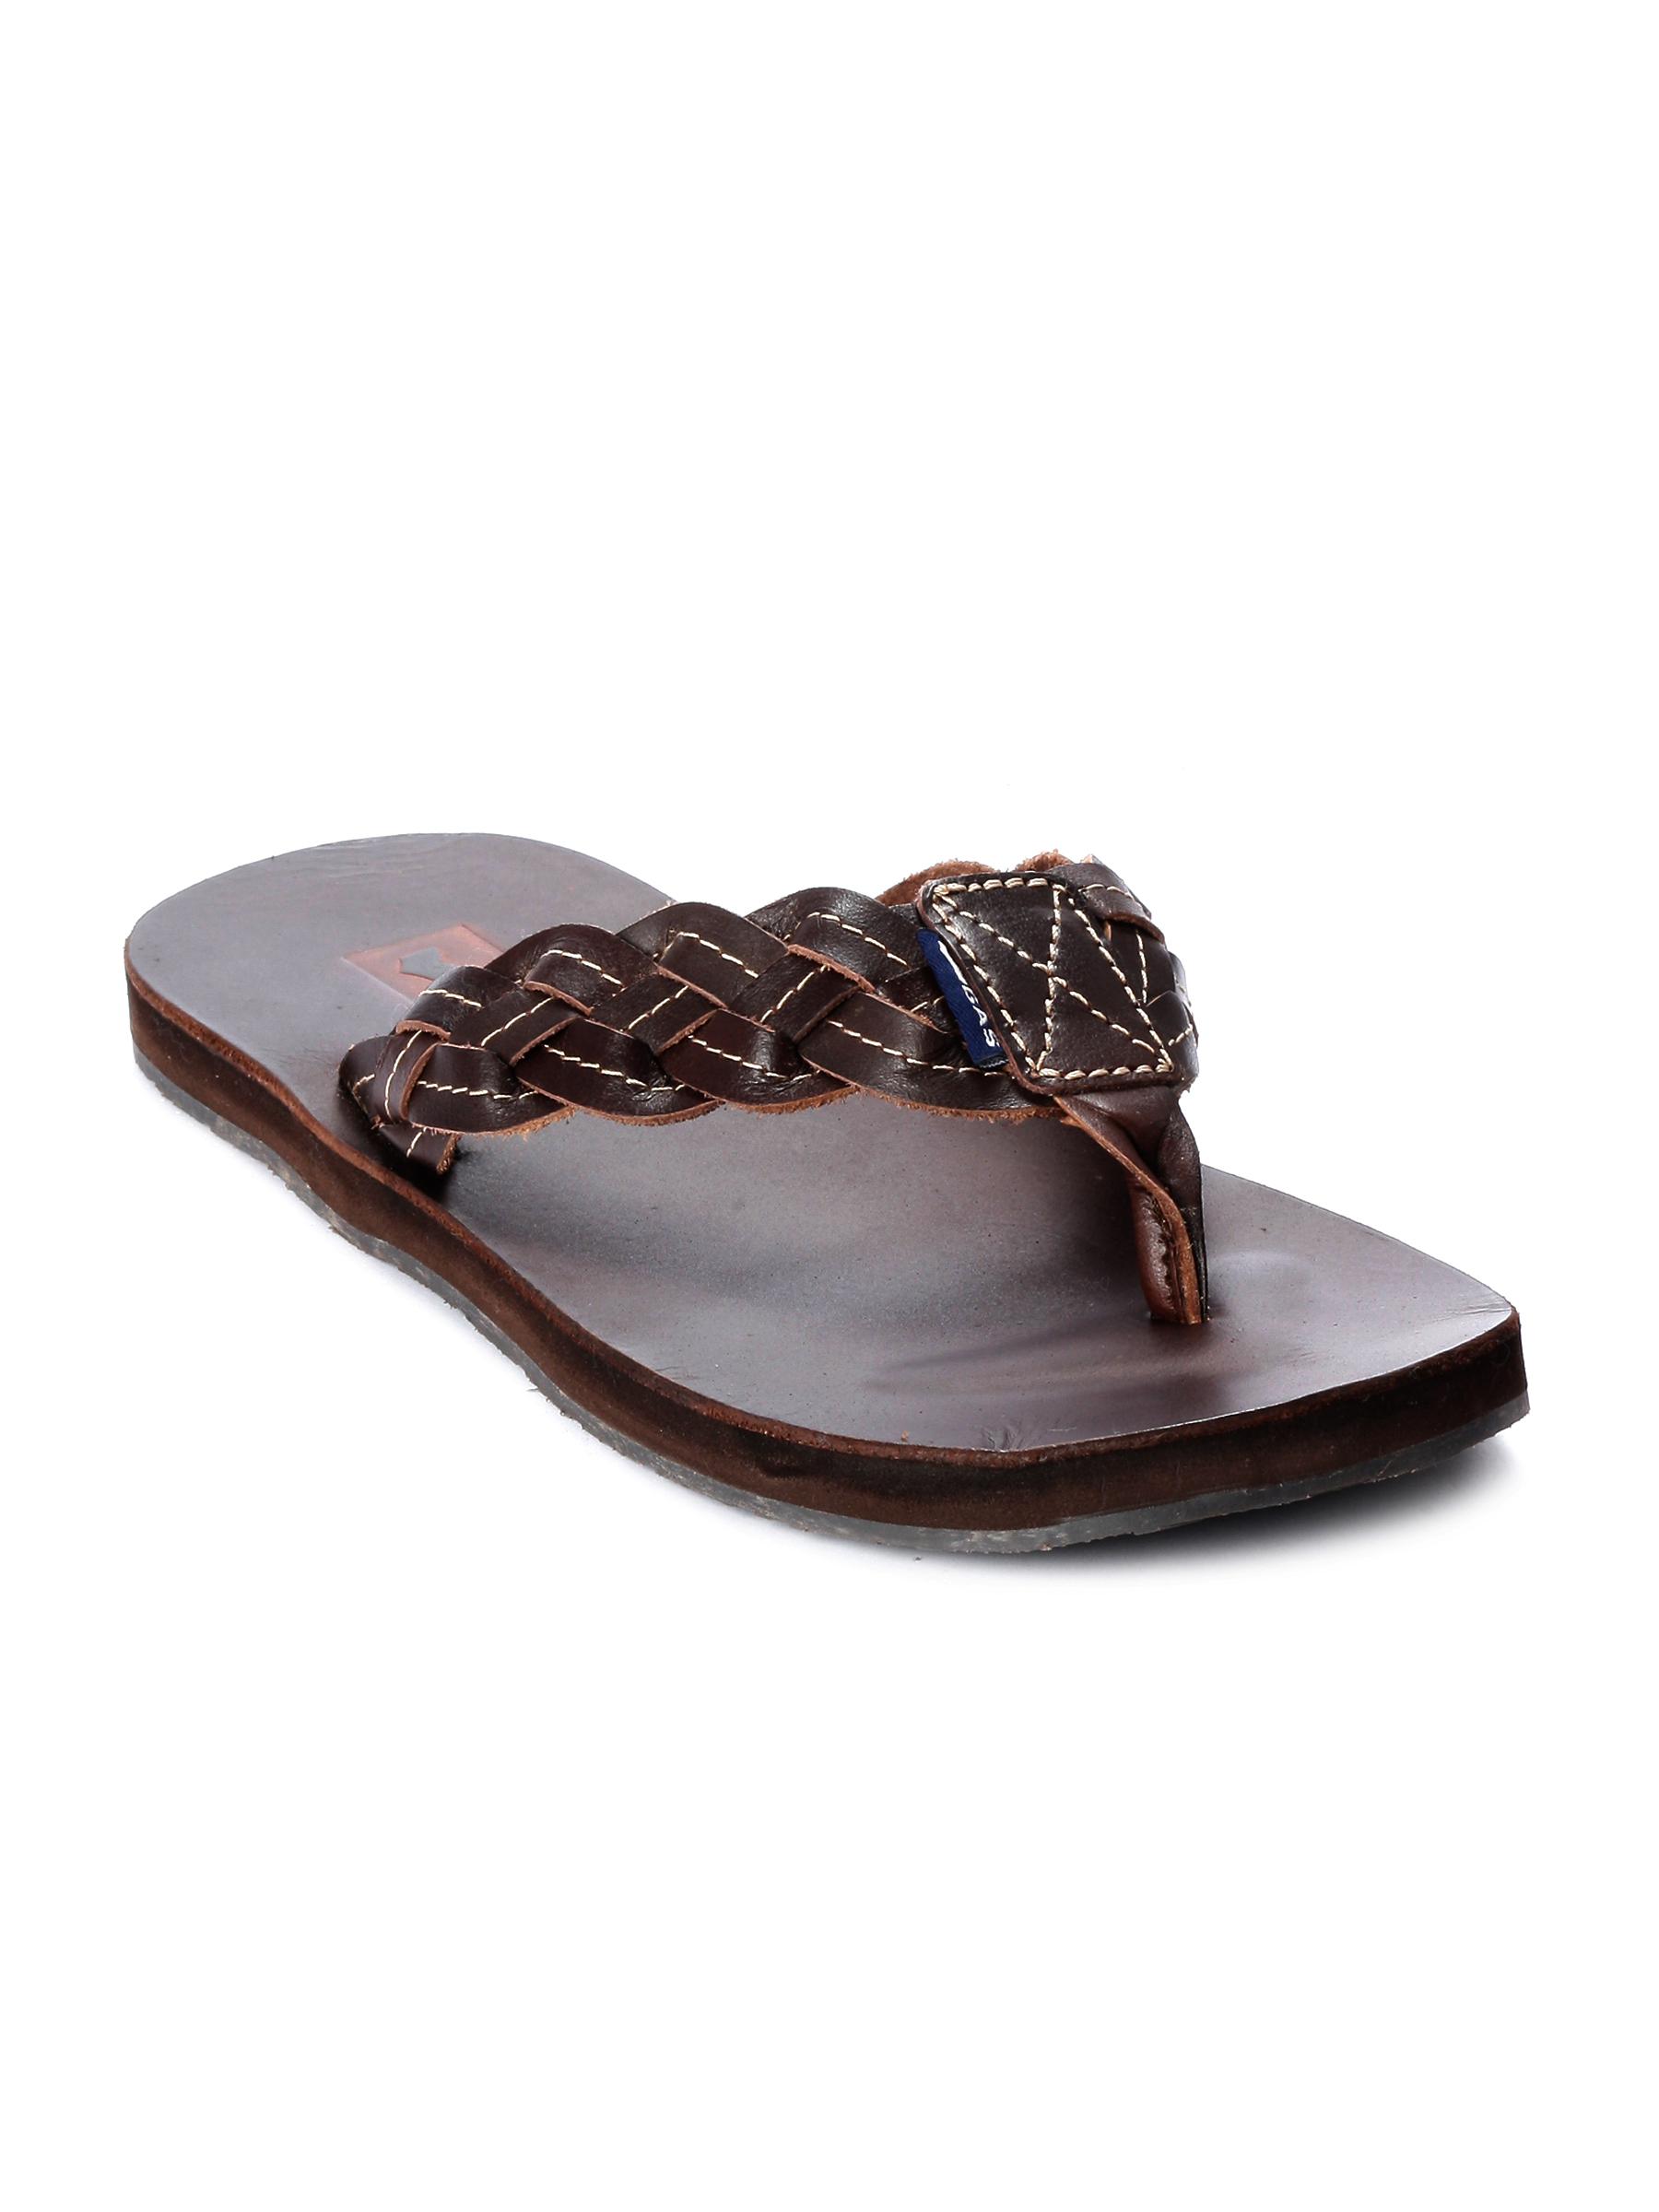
Gas Men Newport Slipper
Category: Footwear / Sandal / Sandals
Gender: Men
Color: Brown
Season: Spring 2013
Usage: Casual